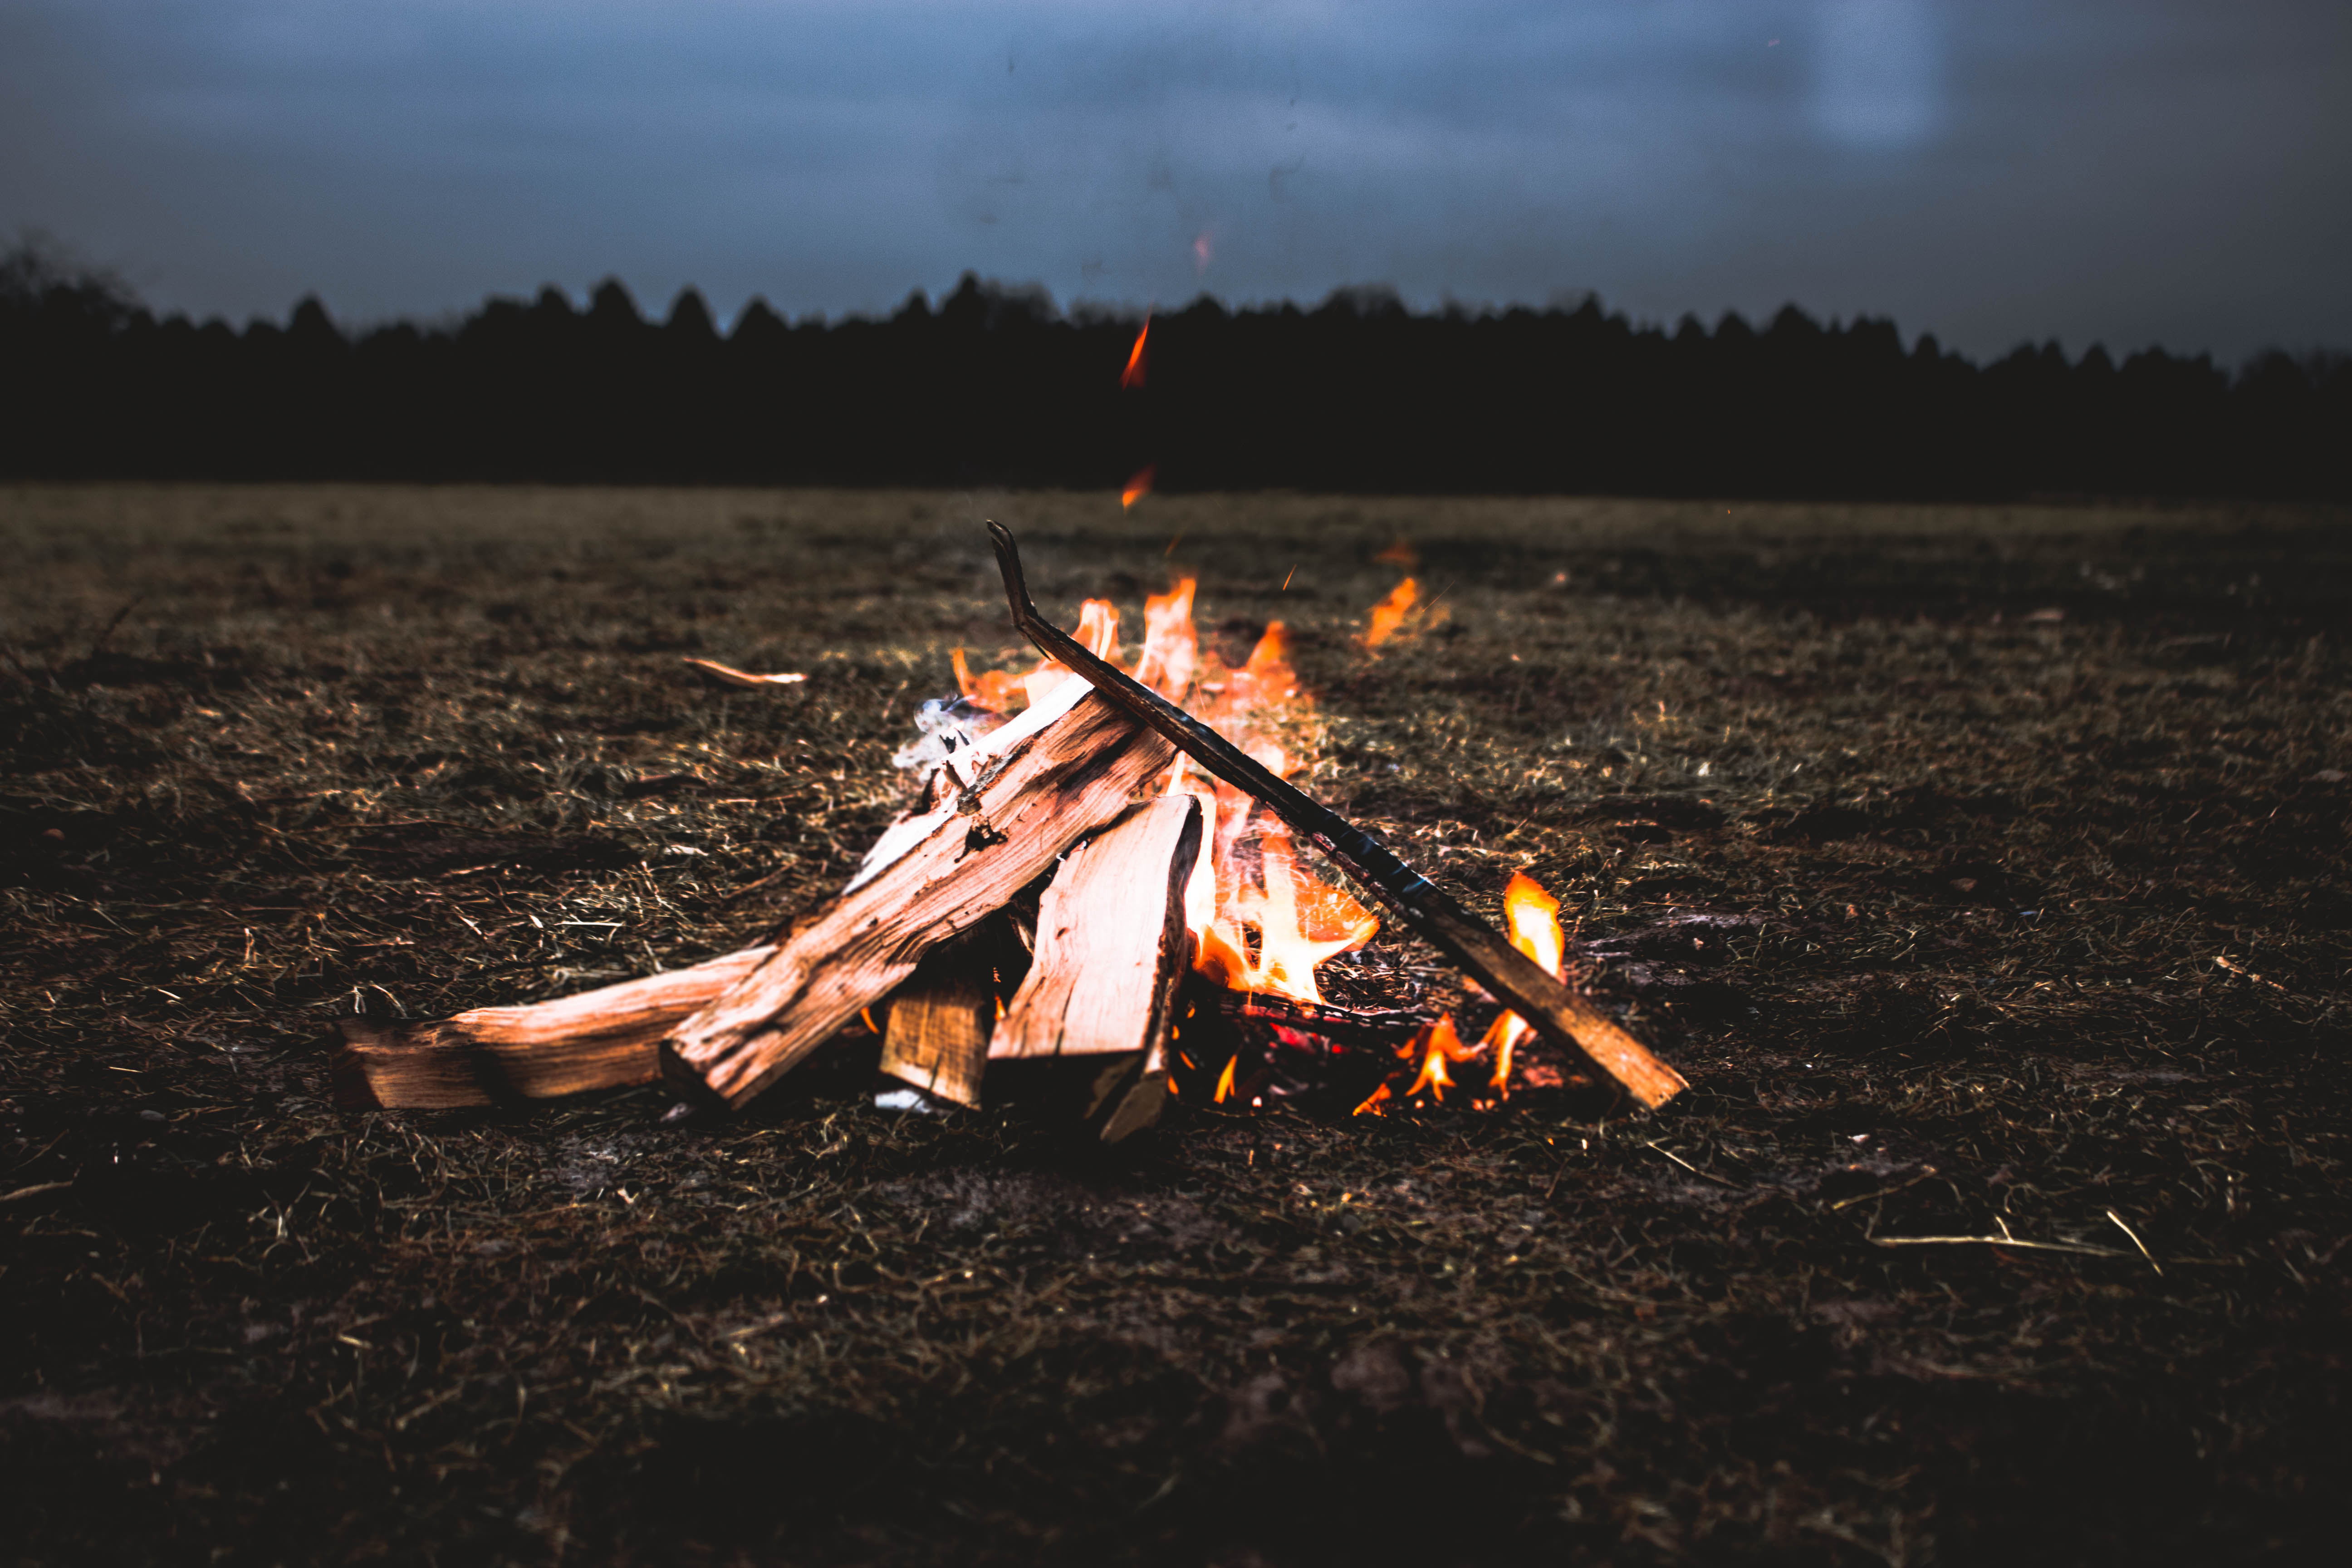
evening, fire, campfire